2014 Rally de Portugal

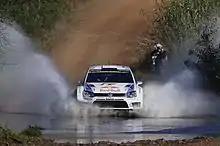
Sébastien Ogier during Rally

The 2014 Rally de Portugal was the fourth round of the 2014 World Rally Championship season. The event was based in Faro, Portugal, and started on 3 April and finished on 6 April after sixteen special stages, totaling 339.5 competitive kilometres, including a street stage in Lisbon on 3 April.